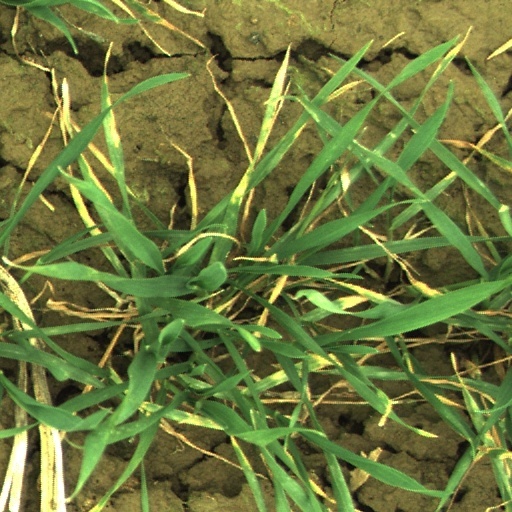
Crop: wheat